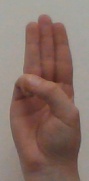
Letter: thaa